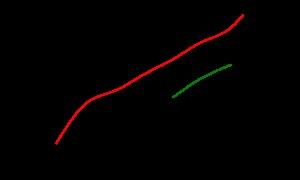
Une centrale géothermique est un type de centrale électrique dont la source primaire est l'énergie géothermique. Les technologies utilisées comprennent les turbines à vapeur sèche, les centrales à condensation et les centrales à cycle combiné. La production d'électricité géothermique est utilisée dans 27 pays, alors que le chauffage géothermique est utilisé dans 70 pays.